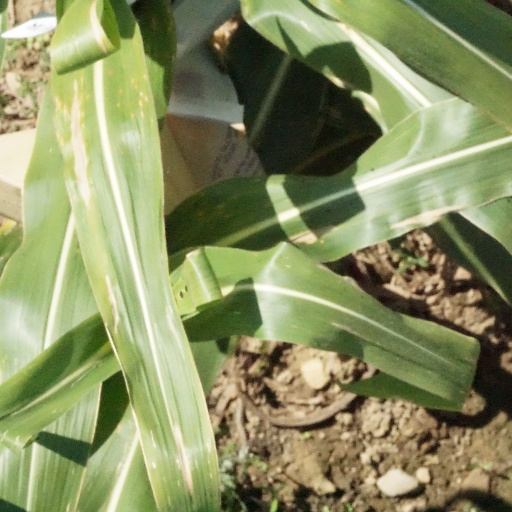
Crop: maize; corn